2016 Monaco Grand Prix

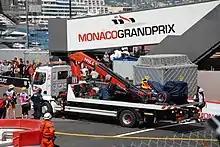
The wreckage of Max Verstappen's car is cleared off the track.

Qualifying consisted of three parts, 18, 15 and 12 minutes in length respectively, with six drivers eliminated from competing after each of the first two sessions. In the first part of qualifying (Q1), the session got interrupted shortly after it had started, as Felipe Nasr came to a halt at the exit of the tunnel, caused by an engine failure. A red flag came out while the car was cleared off the track. When the running resumed, all drivers except for the two at Force India went out on the ultrasoft tyres to set their first lap times. Max Verstappen was the last to set a representative time, but touched the guardrail at the swimming pool chicane and crashed into the wall, causing another red flag period. As the session got back under way, it were the two Manor cars of Rio Haryanto and Pascal Wehrlein, as well as Jolyon Palmer and Marcus Ericsson who joined Nasr and Verstappen on the sidelines, as they were eliminated. Kevin Magnussen meanwhile barely made it into Q2, but was under investigation for exiting the pit lane while it was closed.